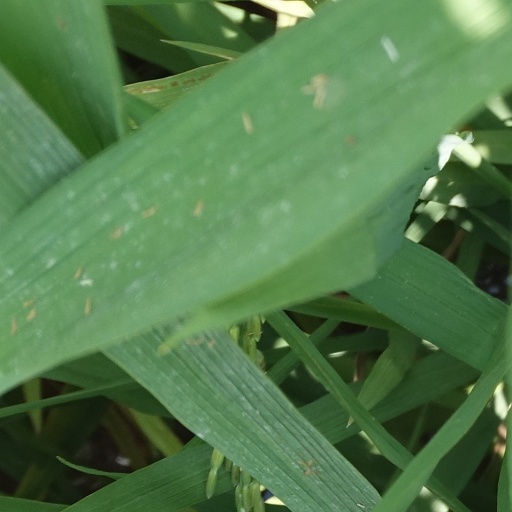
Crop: rice